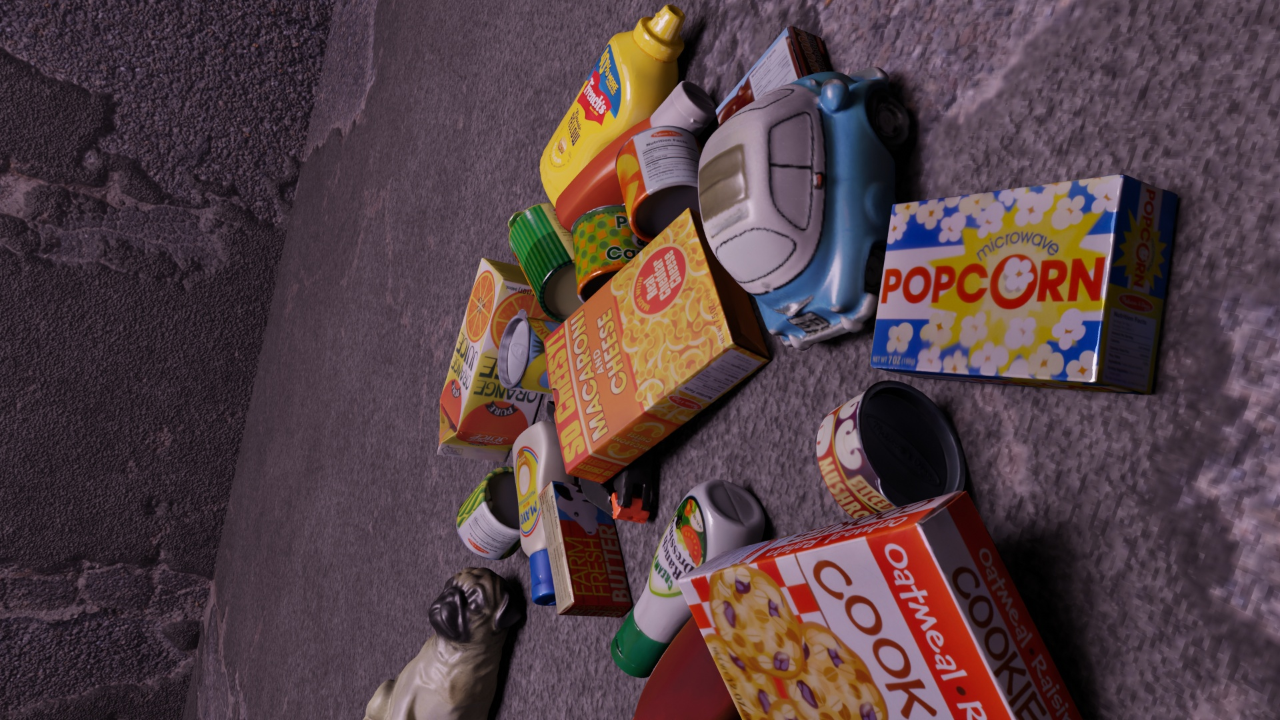
Question:
What are the five normalized (x, y) points between 0 and 1 in the image that outline the grasp plane for the rectangular butter packaging box labeled "FARM FRESH BUTTER"? Your answer should be as Grasp center: [], Left finger base: [], Right finger base: [], Left finger tip: [], Right finger tip: [].
Answer: Grasp center: [0.414062, 0.795833], Left finger base: [0.396875, 0.836111], Right finger base: [0.433594, 0.75], Left finger tip: [0.441406, 0.833333], Right finger tip: [0.482812, 0.75]